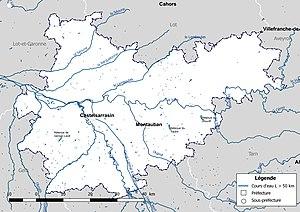
Carte des cours d'eau de longueur supérieure à 50 km drainant le département de Tarn-et-Garonne (France).
La liste des cours d'eau de Tarn-et-Garonne présente les principaux cours d'eau traversant pour tout ou partie le territoire du département français de Tarn-et-Garonne dans la région Occitanie. Plus de 1 900 cours d'eau sont recensés en 2014 dans le référentiel national BD Carthage sur le territoire départemental, dont 68 cours d'eau naturels et trois canaux de longueur supérieure à 10 km. L'ensemble du réseau présente un linéaire de l'ordre de 6 400 km.